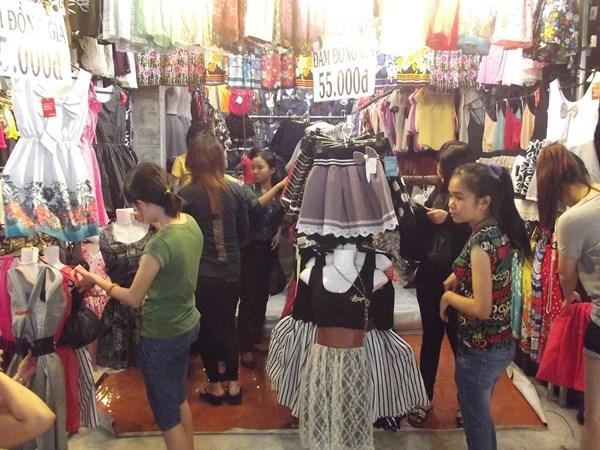
có một vài người phụ nữ đang xem những bộ quần áo trong cửa hàng